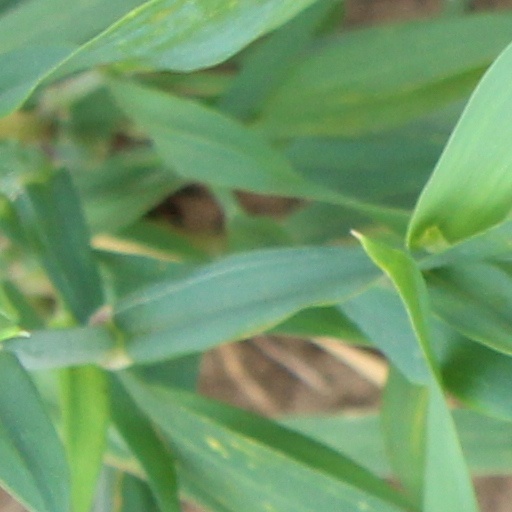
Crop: wheat